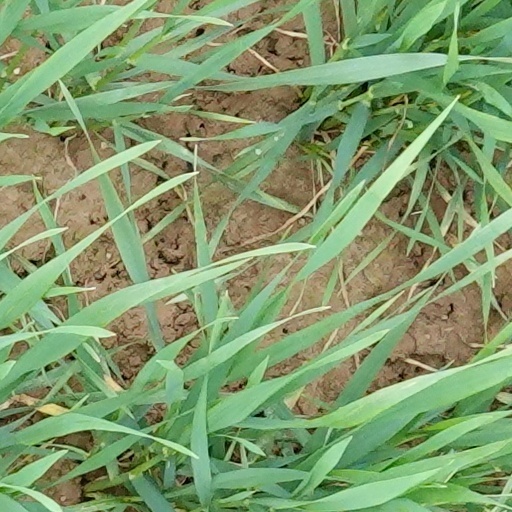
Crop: wheat